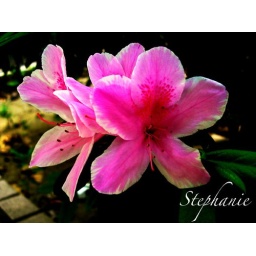
Pretty pink flowers found in a garden.